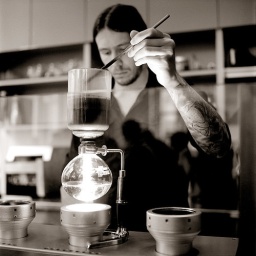
siphon coffee at blue bottle in sf